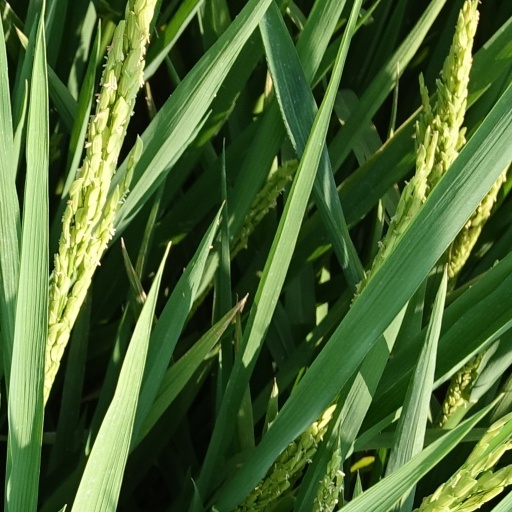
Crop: rice